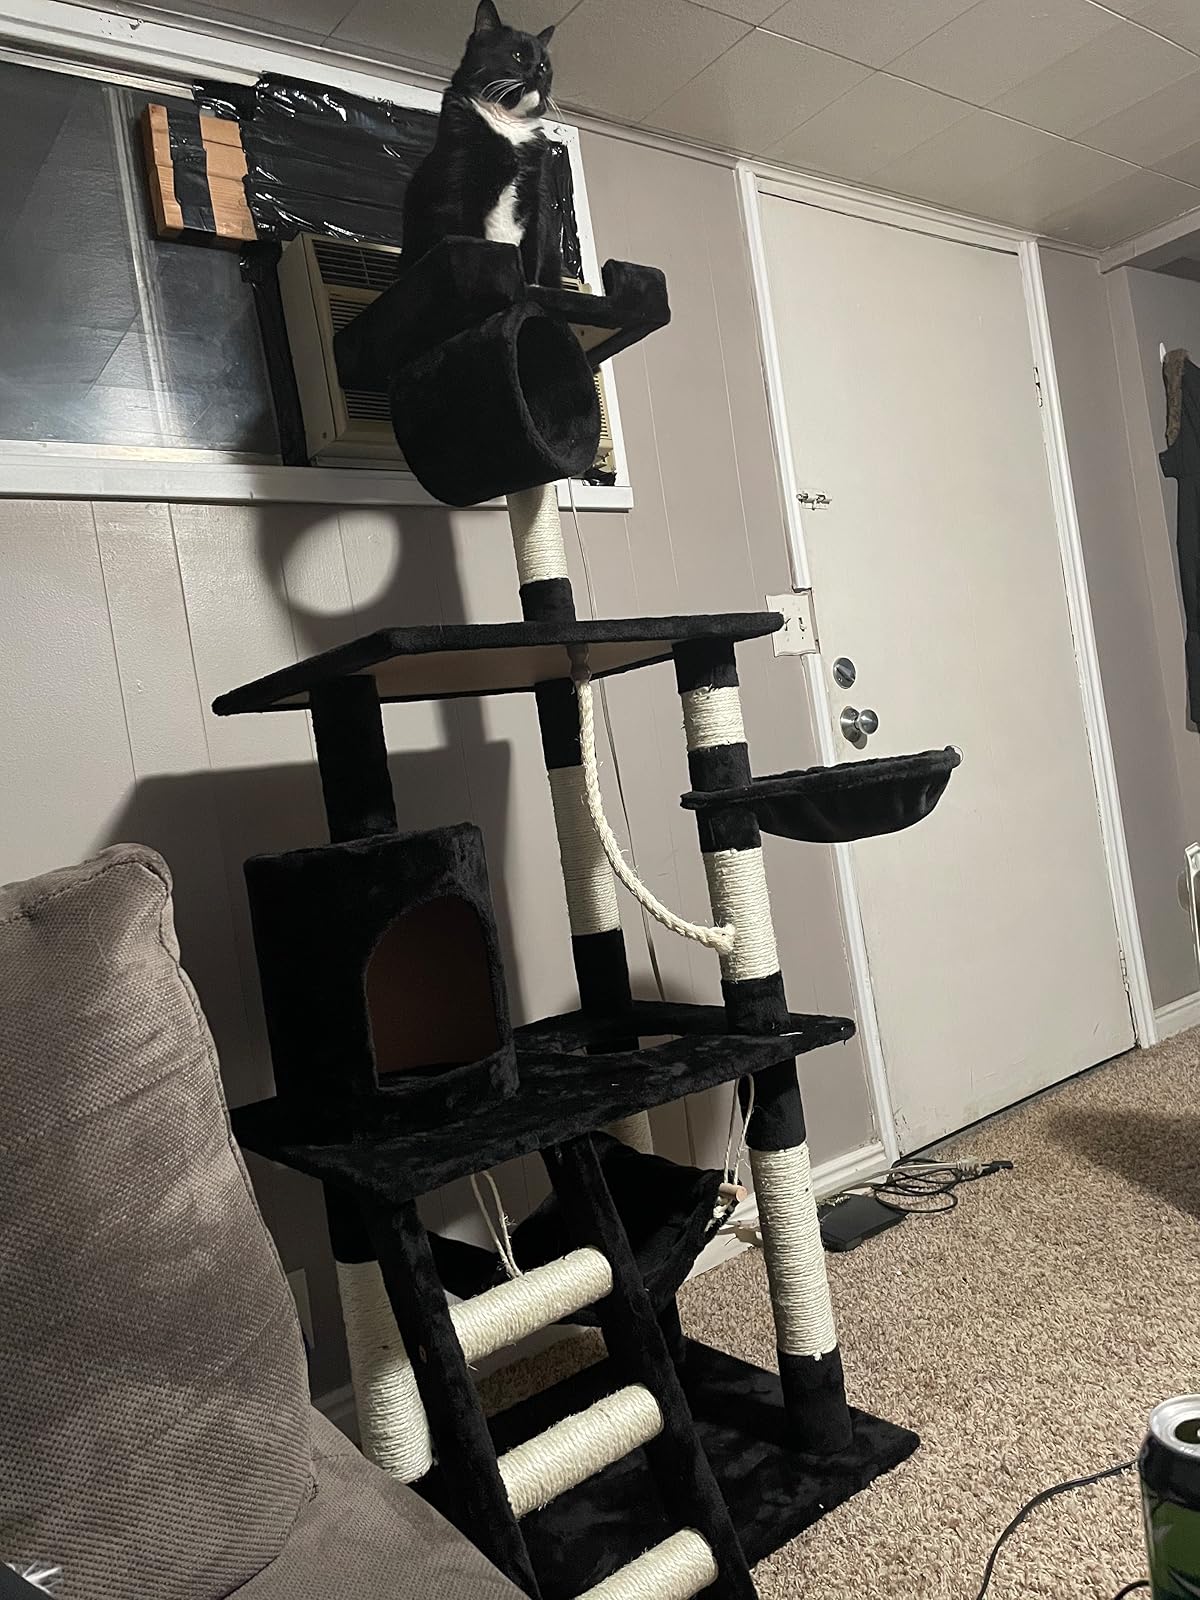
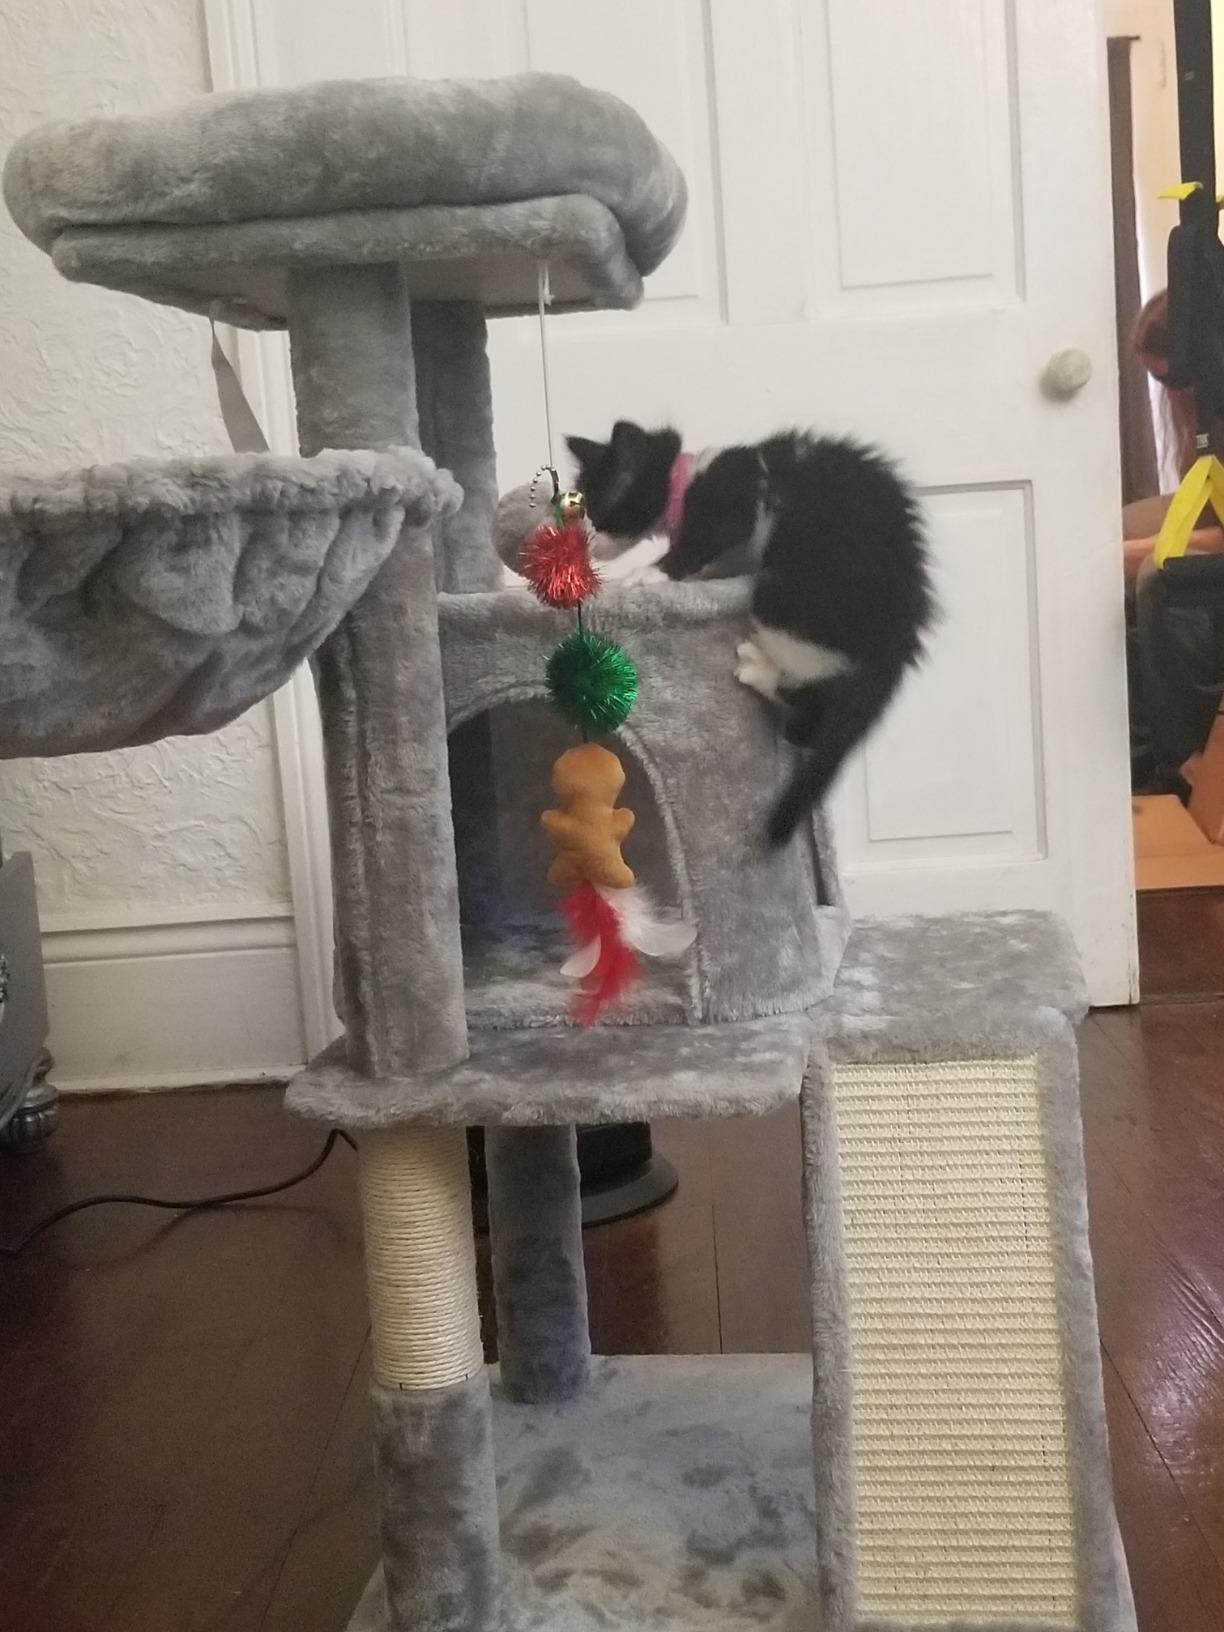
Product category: items_cat tree
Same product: no